2017 Western Australian state election

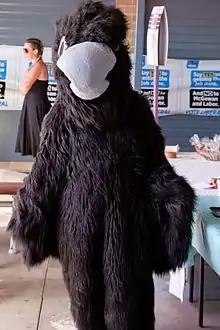
Barnaby C, protecting the Carnaby's black cockatoo habitat, and an anti-Roe 8 supporter, appeared at a number of media events during the election campaign

On 3 November 2011, the Government of Western Australia introduced fixed four-year terms for the Legislative Assembly, with the elections to be held on the second Saturday in March. The first election under the new law was the 2013 election. Previously, under electoral reforms of the Burke Government in 1987, four-year maximum terms were adopted for the Legislative Assembly, and fixed four-year terms for the Legislative Council.